Kia Ray (2010 concept vehicle)

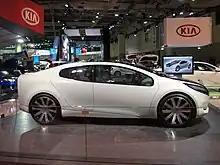
Side view

It has a 106.3 inch wheelbase and an aerodynamic design. The company claims the Kia Ray can cover as many as without a battery charge. In its bid to be more eco-friendly, the tires are skinny and even the audio system has been designed to use less electricity. According to Car and Driver, the Kia Ray's debut at the 2010 Chicago Auto Show, "represents an ambitious confluence of style and technology, and was arguably one of the strongest traffic-stoppers at the show."